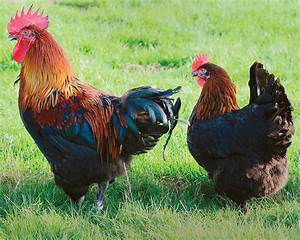
Label: chicken